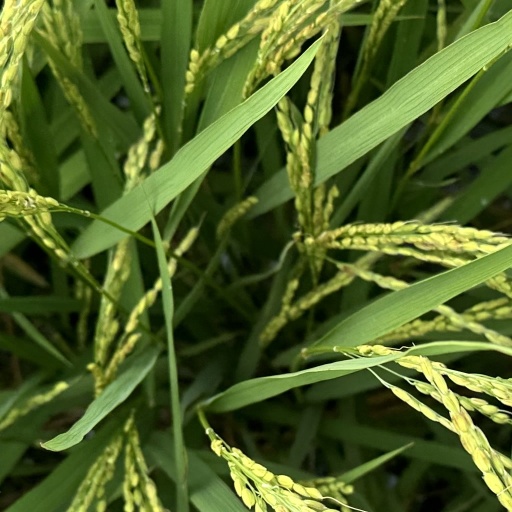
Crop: rice